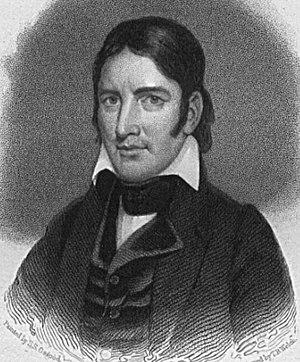
L'Histoire du Tennessee a été marquée par les travaux d'infrastructures publiques, comme l'intervention des militaires au début du XIXᵉ siècle pour rendre praticable la Piste Natchez, permettant la circulation dans ce territoire, qui ne bénéficiait pas des mêmes facilités fluviales que l'Ohio, l'Indiana ou le Kentucky, autres portes de la Conquête de l'Ouest. Cent trente ans plus tard, d'autres travaux d'infrastructures publiques ont été entrepris pour valoriser le potentiel industriel et agricole de la rivière Tennessee après la Crise de 1929.
Davy Crockett, né David Stern Crockett le 17 août 1786 dans le comté de Greene, alors dans l’État de Franklin, et mort le 6 mars 1836 au siège de Fort Alamo, est un soldat, trappeur et homme politique américain. Plusieurs fois élu représentant de l’État du Tennessee au Congrès des États-Unis, il devient un héros populaire de l’histoire des États-Unis.